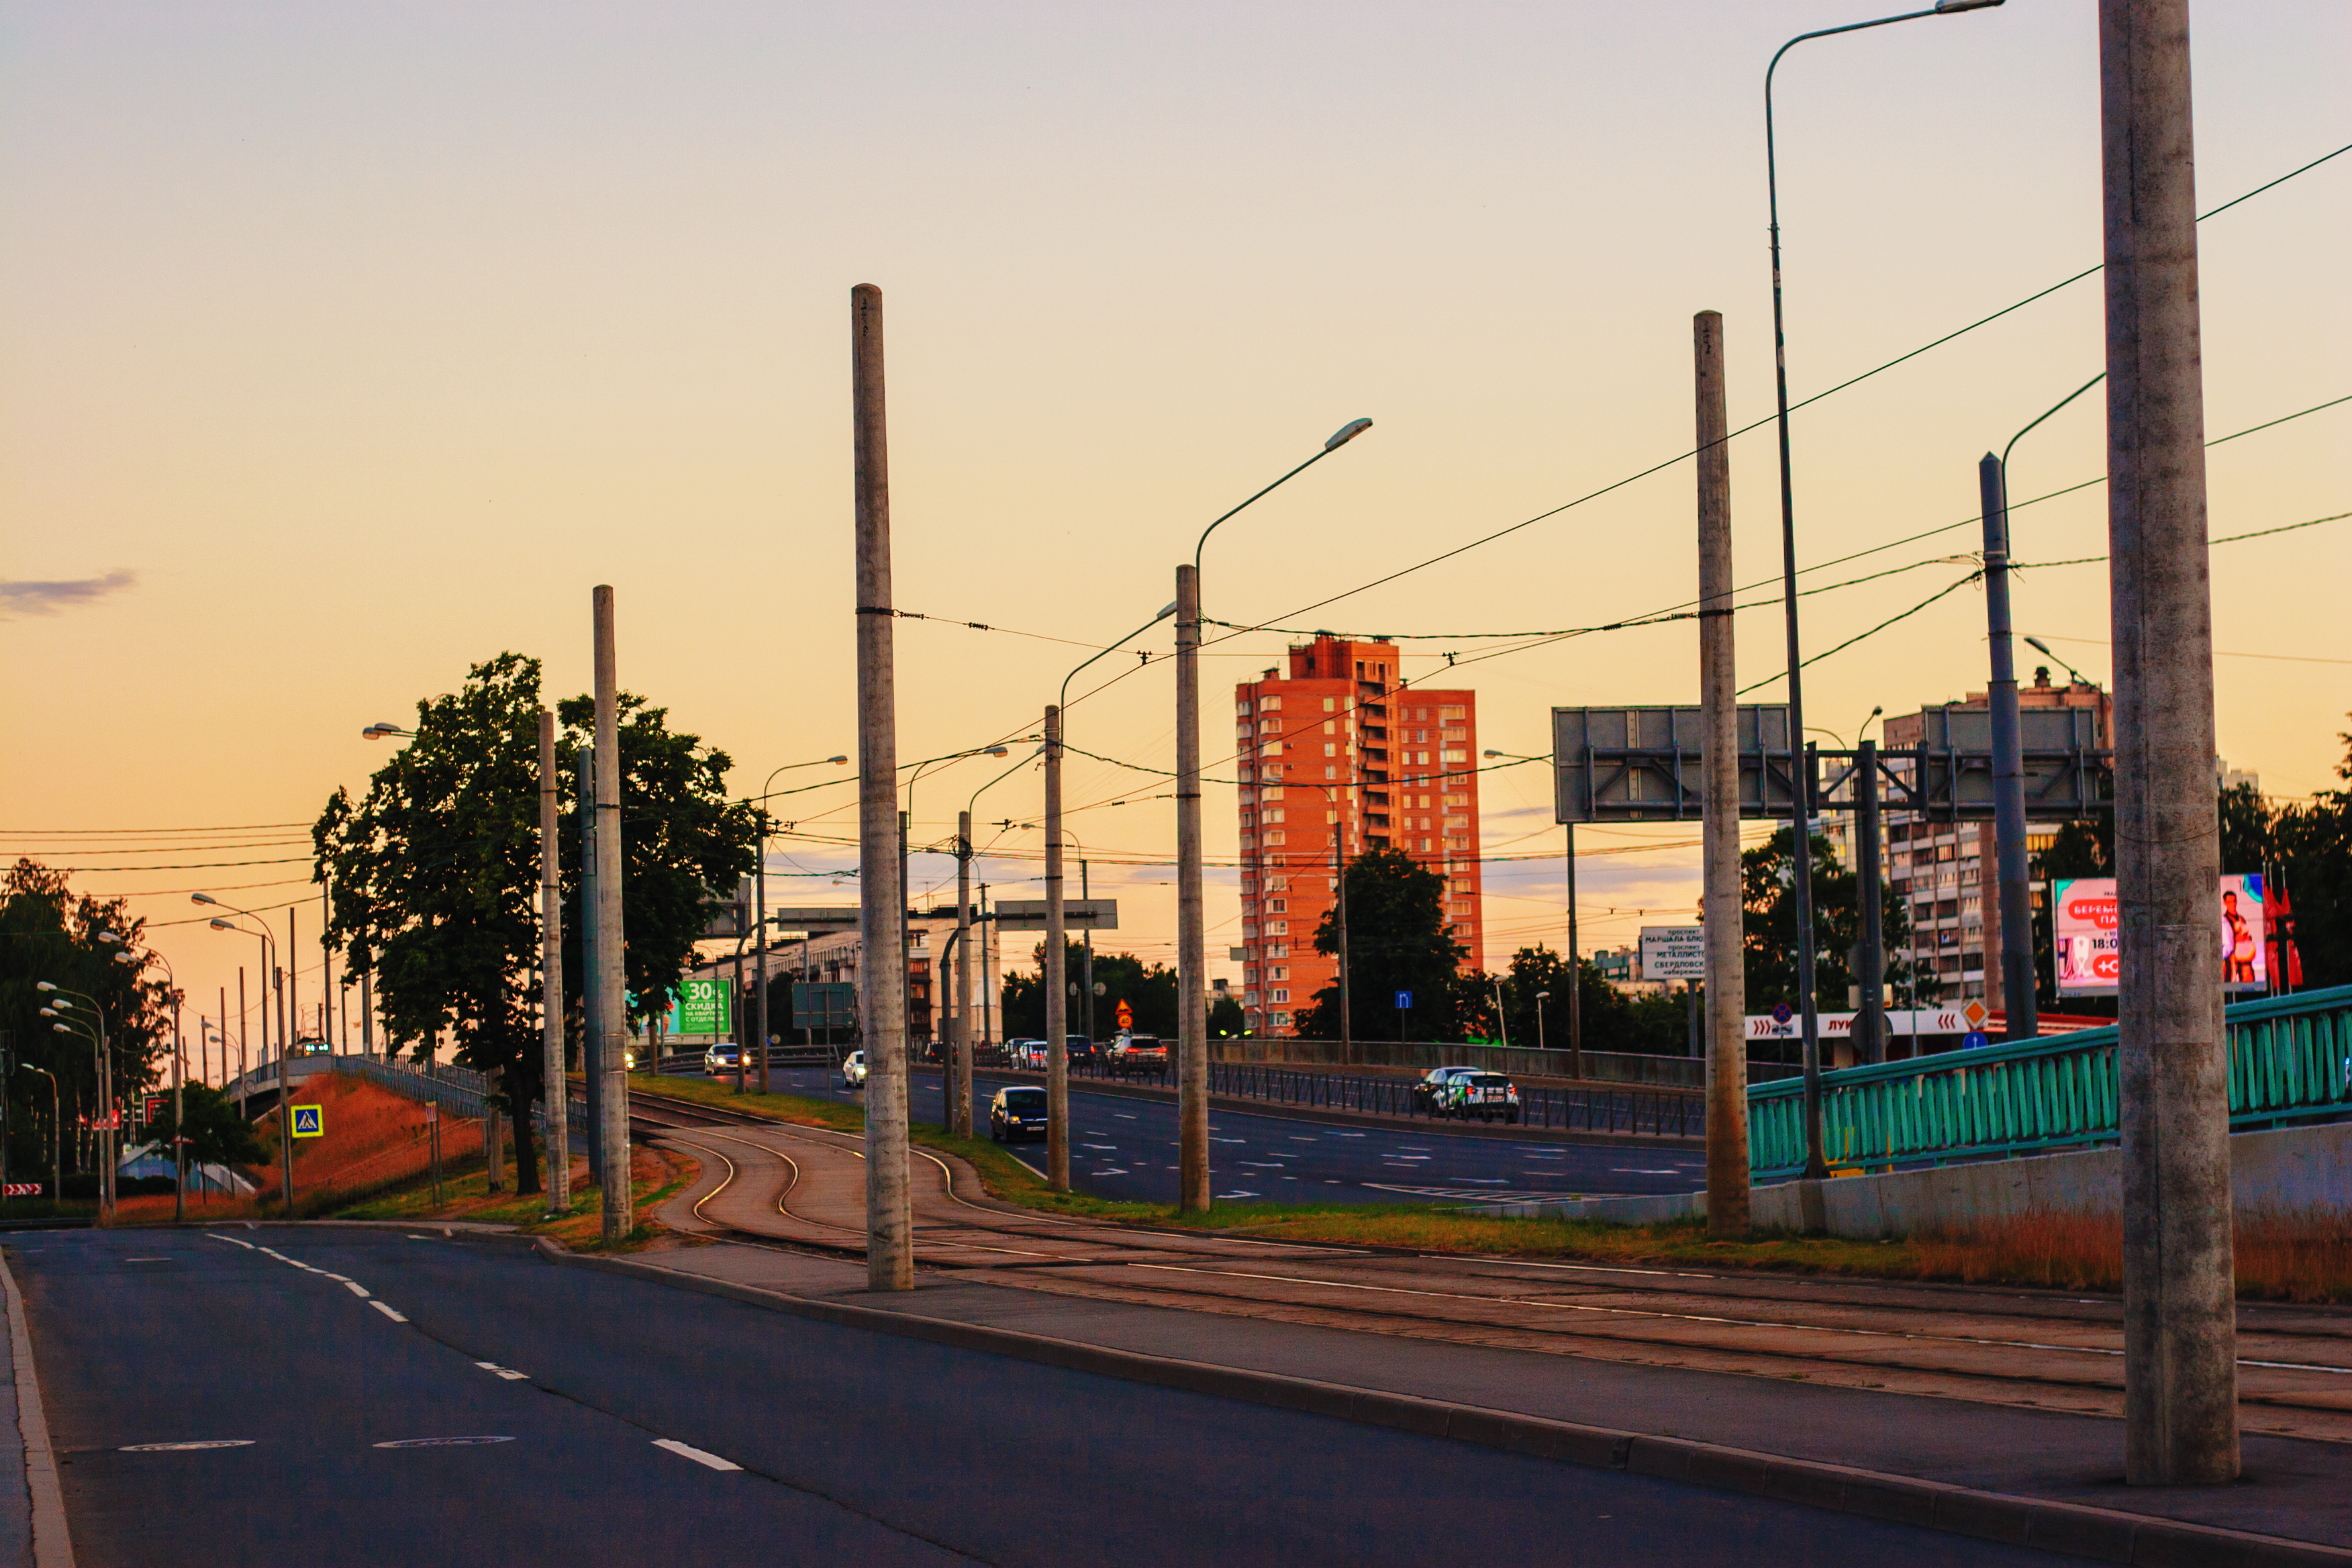
images, sky, plant, street light, tree, building, road surface, dusk, mode of transport, asphalt, electricity, cloud, neighbourhood, city, residential area, thoroughfare, horizon, rural area, road, sunset, signaling device, urban area, landscape, overhead power line, public utility, suburb, tower block, evening, highway, mixed use, automotive lighting, street, light fixture, traffic, afterglow, downtown, freeway, lane, electrical supply, night, sunrise, pole, skyscraper, cityscape, sidewalk, intersection, wire, skyline, winter, traffic light